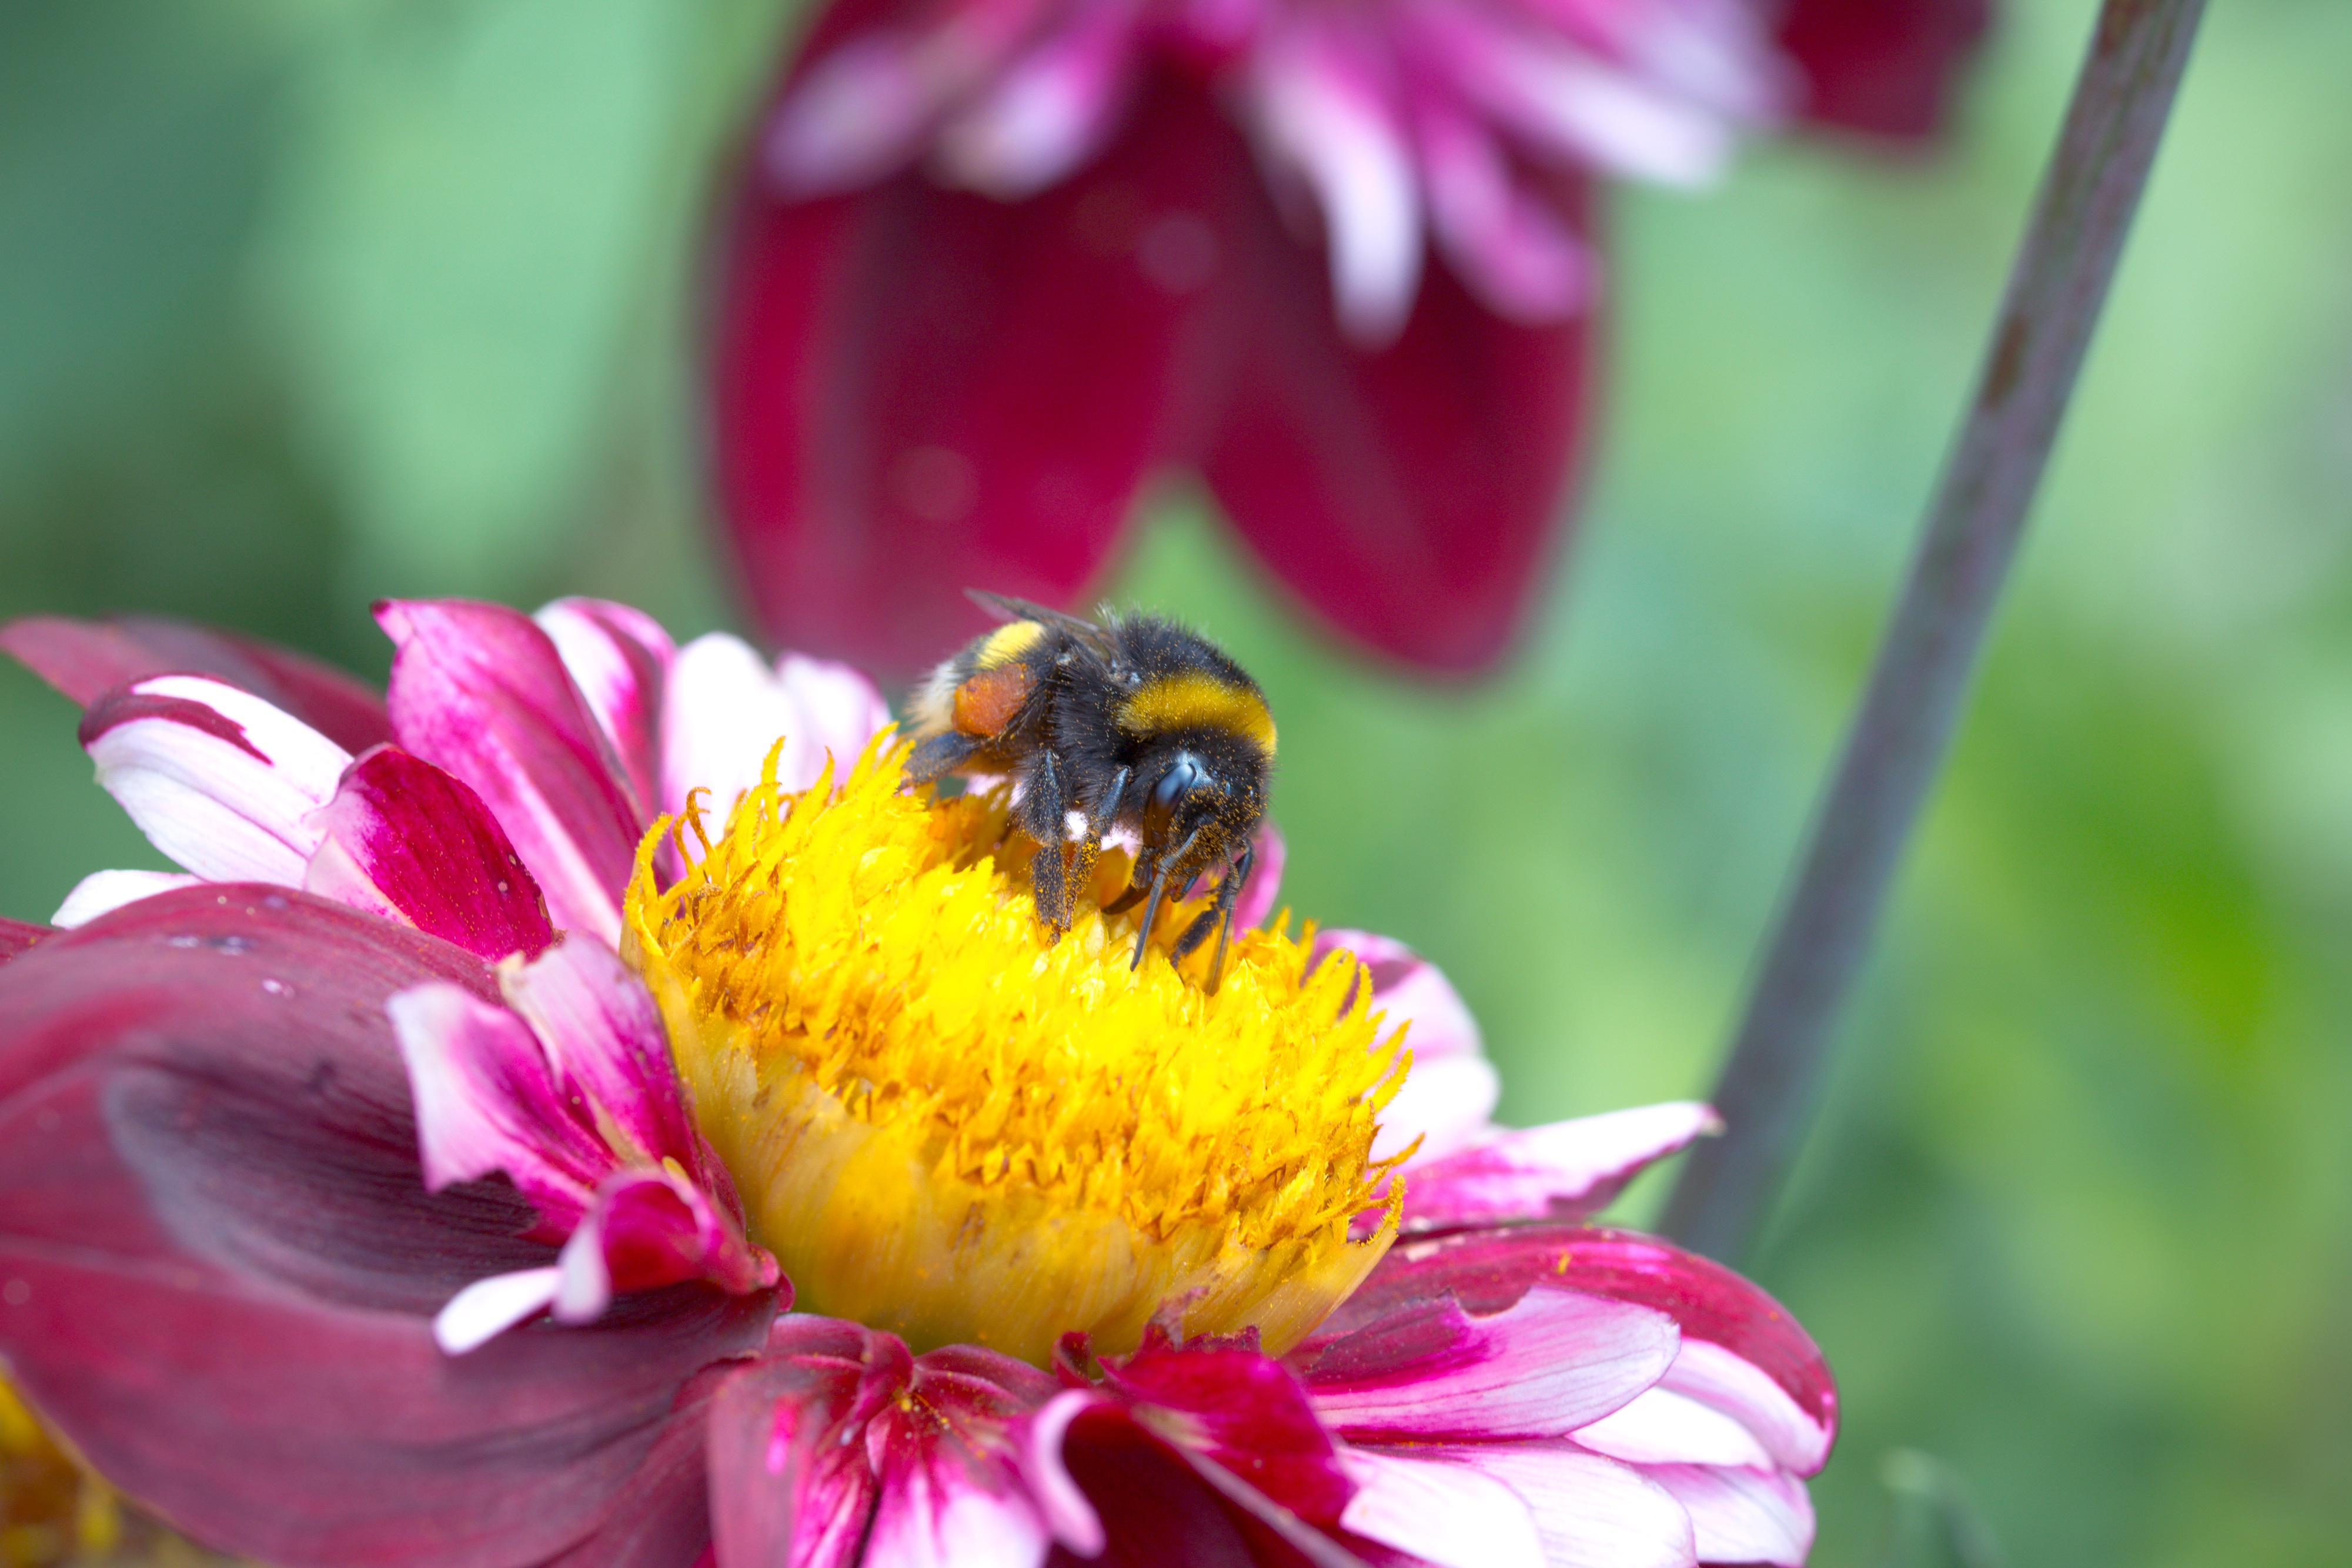
nature, blossom, plant, photography, flower, petal, bloom, animal, pollen, insect, macro, botany, close, flora, fauna, invertebrate, wildflower, close up, dahlia, bee, bumblebee, hummel, nectar, macro photography, flowering plant, honey bee, pollinator, dahlia hortensis, neck frills dahlia, land plant, membrane winged insect